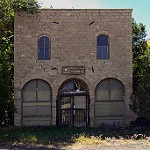
Label: non_damage_buildings_street